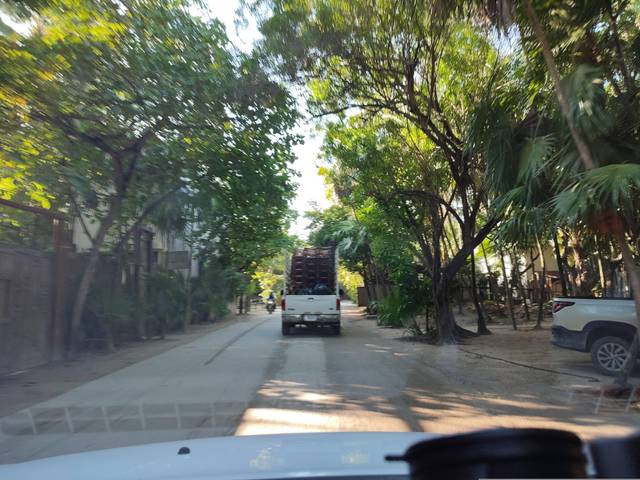
Region: Mexico
Coordinates: 20.147, -87.46